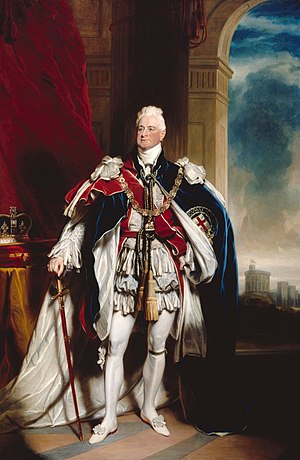
Vilhelm 4. af Storbritannien
Vilhelm 4. var konge af Det Forenede Kongerige Storbritannien og Irland samt af kongeriget Hannover fra 26. juni 1830 til sin død. Han fik tilnavnet Sømandskongen. Vilhelm IV tilhørte fyrstehuset Hannover.